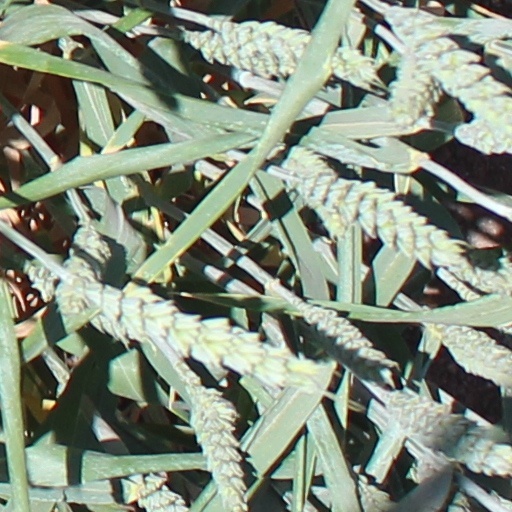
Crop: wheat